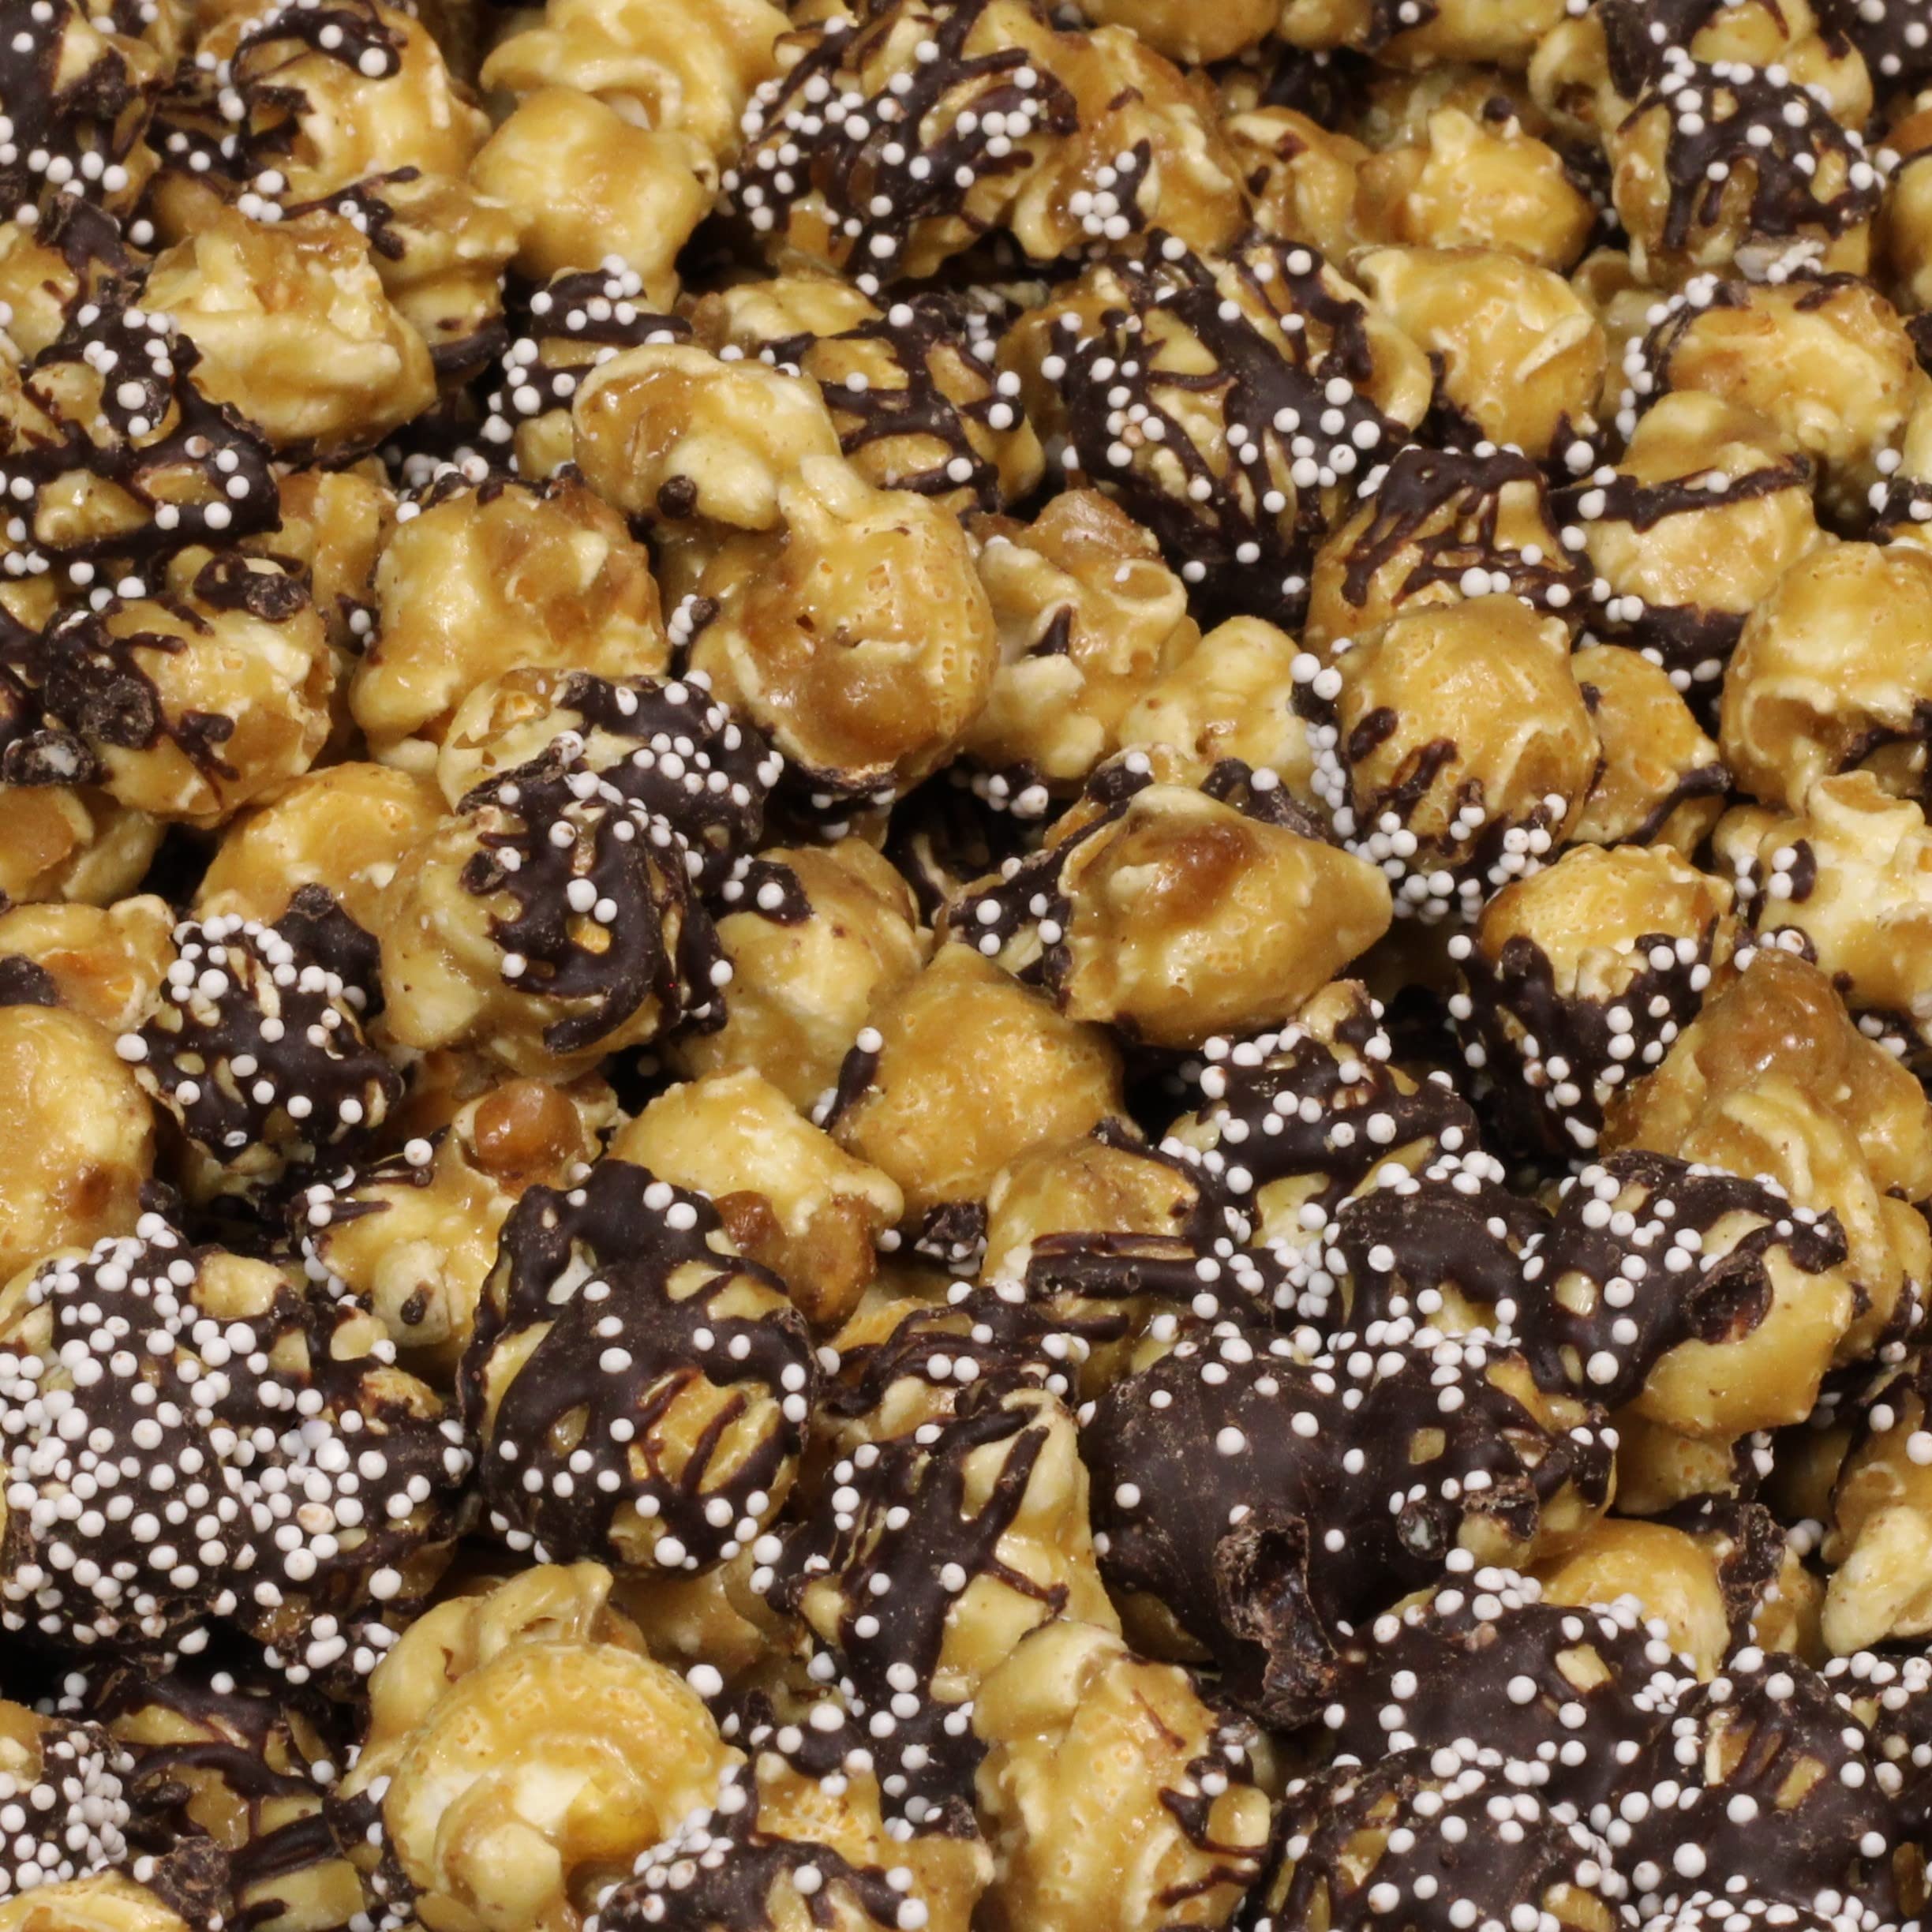
Item Name: Fun & Delish Caramel Chocolate Popcorn by Its Delish, 5 lbs Bulk Bag - Festive Caramel and Chocolate Sweet Crunchy Popcorn Topped with Sprinkles of White Nonpareils - Air popped, Vegan, Kosher
Bullet Point 1: 🍿 DELICIOUS GOURMET CARAMEL POPCORN – Try some delicious caramel flavored popcorn, oh so sweet and crunchy, perfect for daily snacking and midnight crave. - When sealed will stay fresh for over a month! YIELDS: Approx. 2 oz. per cup.
Bullet Point 2: 🍿 SNACKING, GIFTING, PARTYING – Our scrumptious fresh popcorn can serve every purpose in the candy aisle. These sweet crunch toffee snacks are deliciously sweet and crunchy snack, at the same time alongside will satisfy your inner cravings. Stock up today and enjoy!
Bullet Point 3: 🍿 FRESHLY POPPED POPCORN – Our caramelized candy style popcorn is diet-friendly to take care of your good health. Deliciously coated popcorn come with multiple advantages in terms of health and diet. Our gourmet popcorn is first air-popped, not oil or kettle cooked, bringing you a much healthier popped corn.
Bullet Point 4: 🍿 GREAT FOR SNACKING ON AND ALSO MAKES A GREAT GIFT – Crunchy Caramel Coated Popcorn are the best snacks for parties’ like: birthday party, holiday parties or other social or family events. These are healthy, rich, and tasty enough to lighten up your gathering and parties. Moreover, you can also have them as instant snacks in your office, college, school, and travel. A classic delight!
Bullet Point 5: 🍿 CERTIFIED KOSHER OU PARVE: Our caramel popcorn is vegan, non-dairy and proudly made in the USA. We value and care for our customers, and your well-being is our top priority. Expect nothing less when it comes to the freshness, flavor, and crunch of this popcorn. Order from the popcorn factory direct and taste the fun!
Product Description: <p><b> Gourmet Caramel Fun & Delish Popcorn with Dark Chocolate Drizzle Glaze, topped by sprinkles of white nonpareils by It's Delish, 5 lbs Bulk Bag</b></p> <p>Treat yourself or make your party a hit with our delicious gourmet caramel corn popcorn with dark chocolate drizzle glaze and topped by sprinkles of colorful nonpareils. Our gourmet popcorn is first air-popped, not oil or kettle cooked, bringing you a much healthier popped corn. They then get candy coated with our caramelized topping by our popcorn experts.</p> <p>Our caramel pop corn is kosher, gluten-free, vegan, non-dairy and proudly made in the USA. Stock up in bulk to have in the house for a late night snacking crave or keep at your office desk to munch on. They are fresh, sweet and crunchy. They will also make for festive great party favors or candy buffet sweet table at your next event, birthday parties, wedding and baby shower etc. Impress them with an eye-catching treat! Bon Apetit!</p> <p><b>About It's Delish!</b></p><p>It's Delish was established in 1992 and is located in North Hollywood, California. It's Delish is a food manufacturer and distributor who produces over 500 gourmet food products including popcorns, licorice, sour belts, taffies, caramels, Jordan almonds, chocolates, nuts, fruits, trail mixes, spices, and the spice blends. It's Delish also produces organics and all-natural products. We give you the opportunity to order from the factory direct!</p><p>It's Delish! prides itself on the four pillars that are at the foundation of everything we do.</p><p>Innovation Quality Value Service
Value: 1.0
Unit: Ounce

Price: 59.99